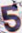
Number: 5